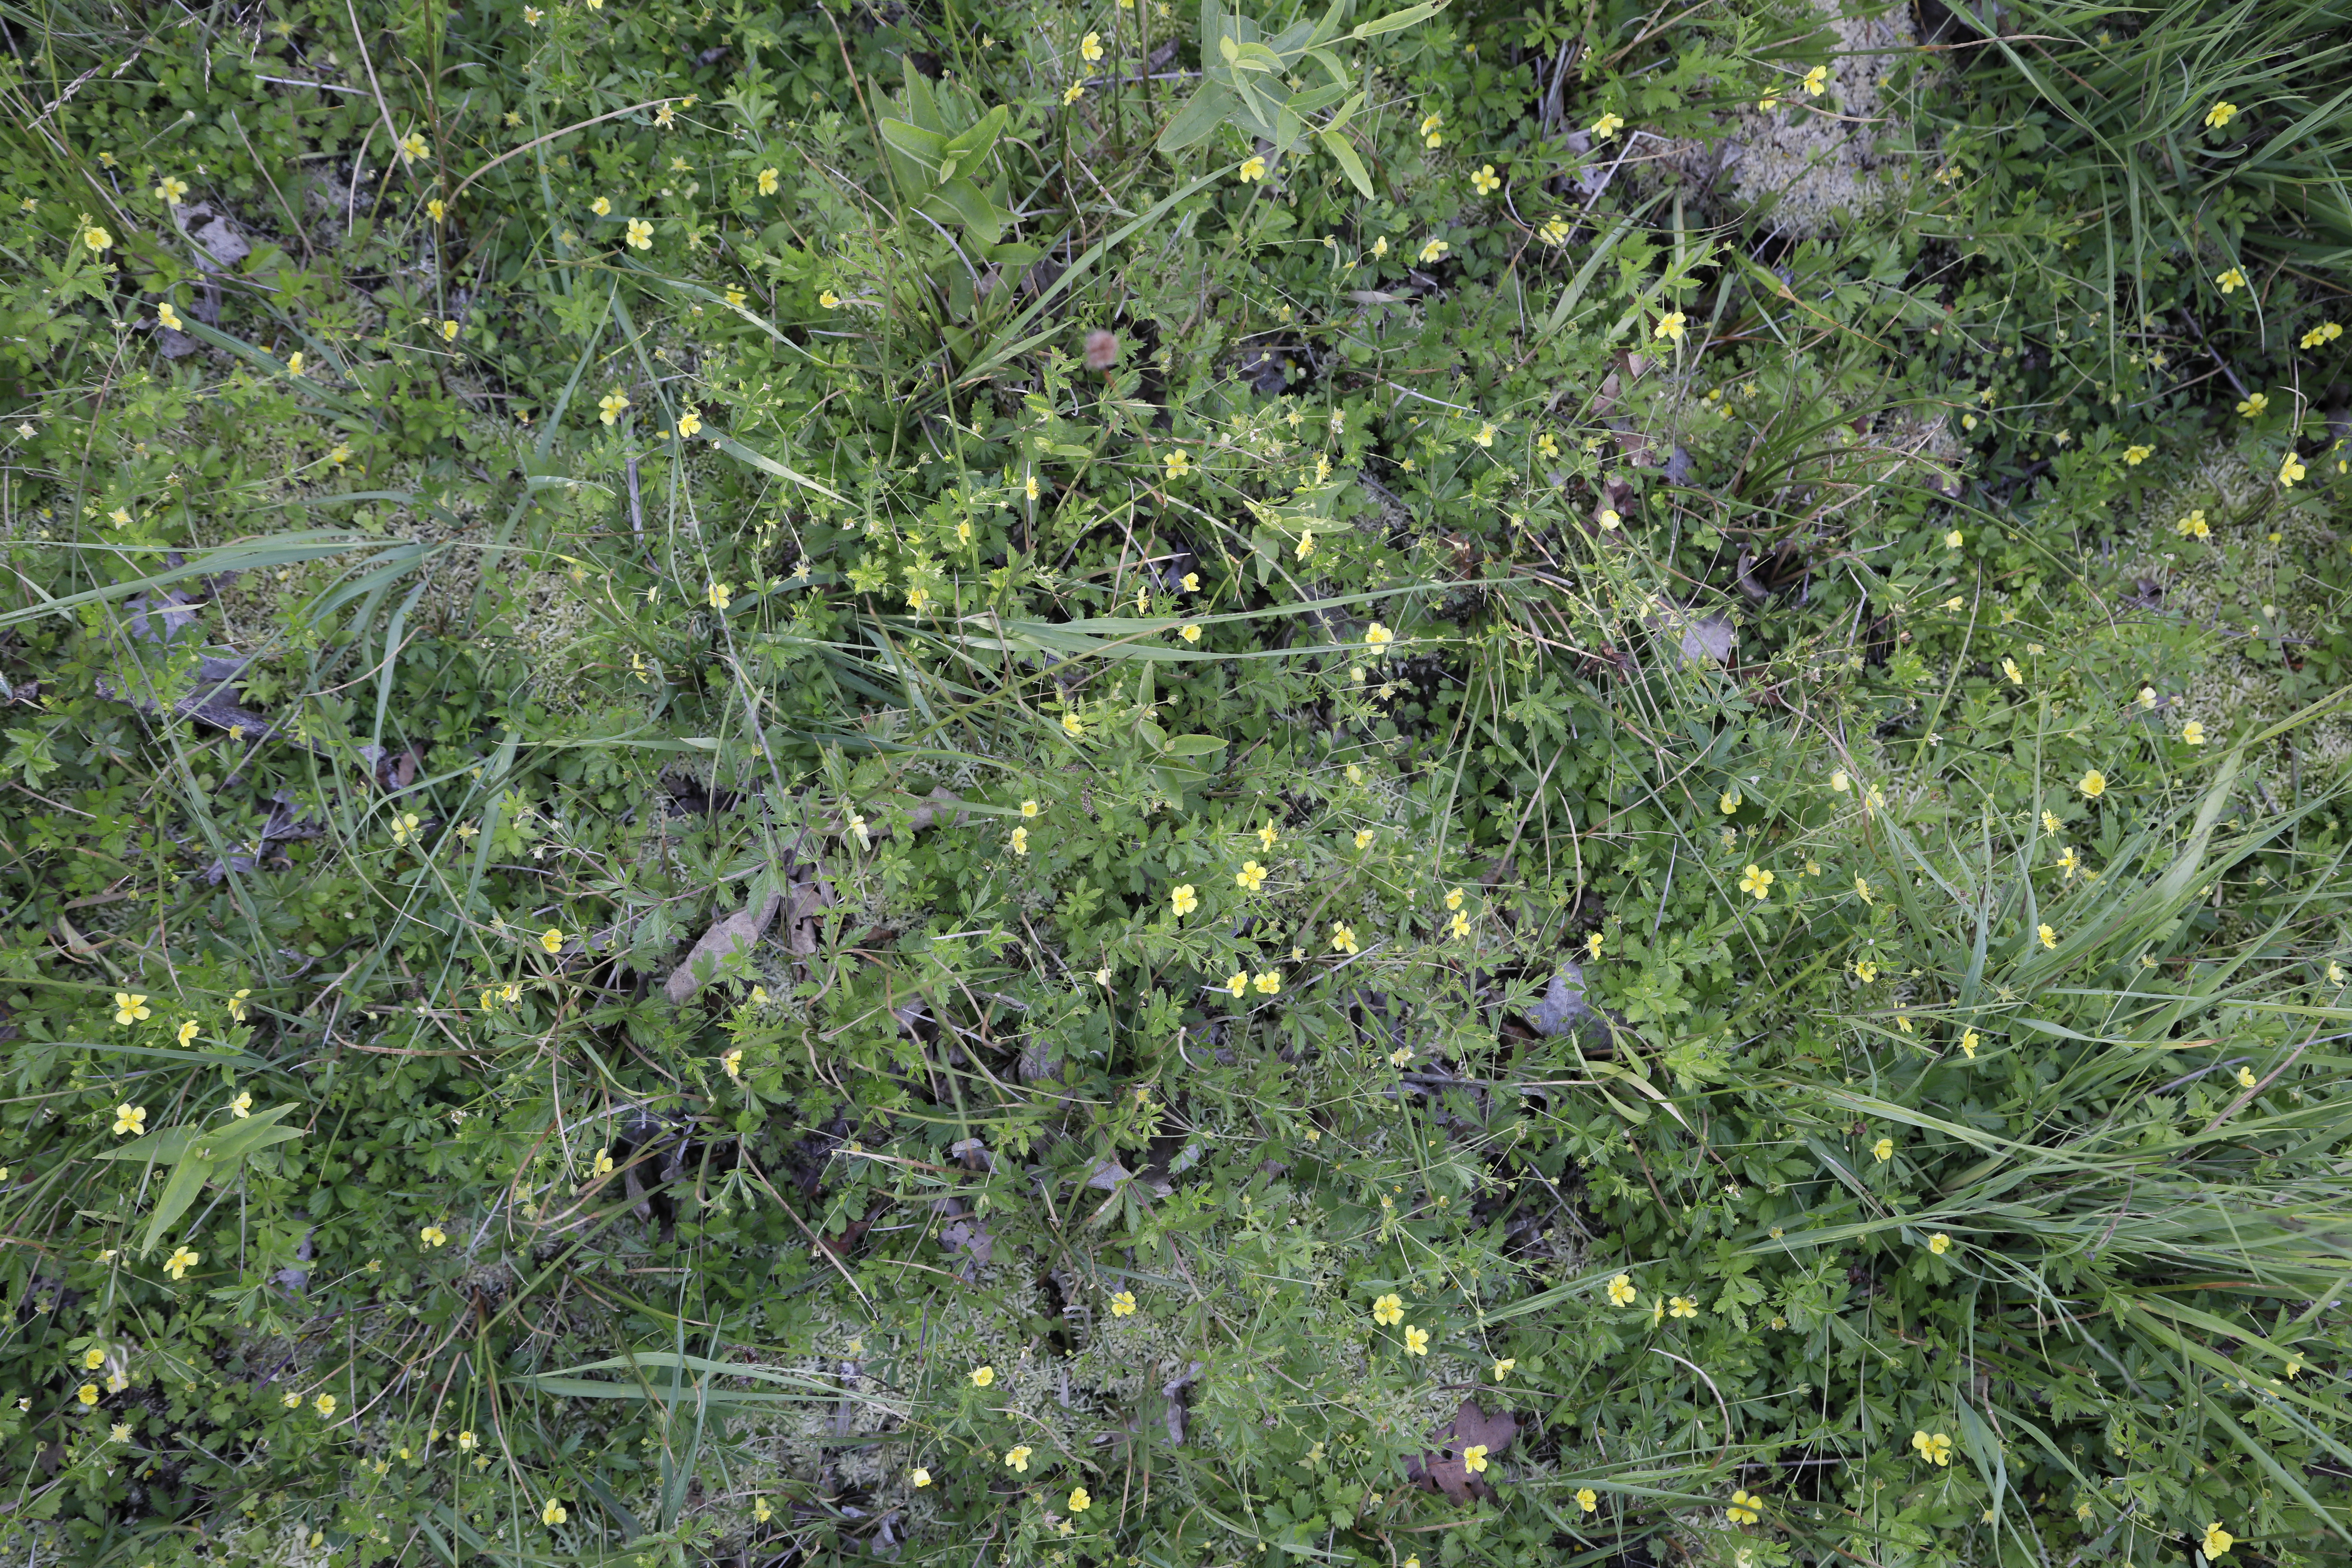
Plant species: Potentilla erecta